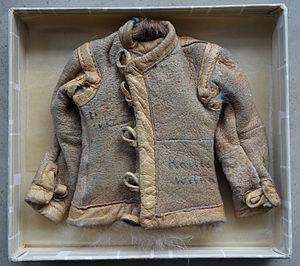
Le camp de travail de Kailis était un camp de travail forcés pour juifs sous le contrôle des autorités d'occupation nazie à Vilnius en Lituanie occupée pendant la Seconde Guerre mondiale.